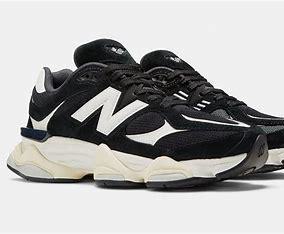
Brand: New
Model: Balance New Balance 9060